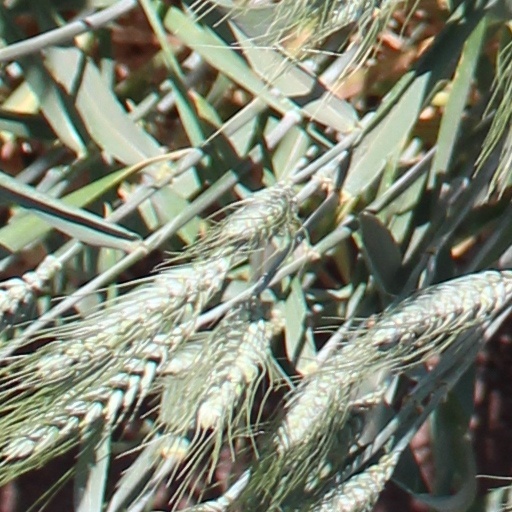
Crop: wheat